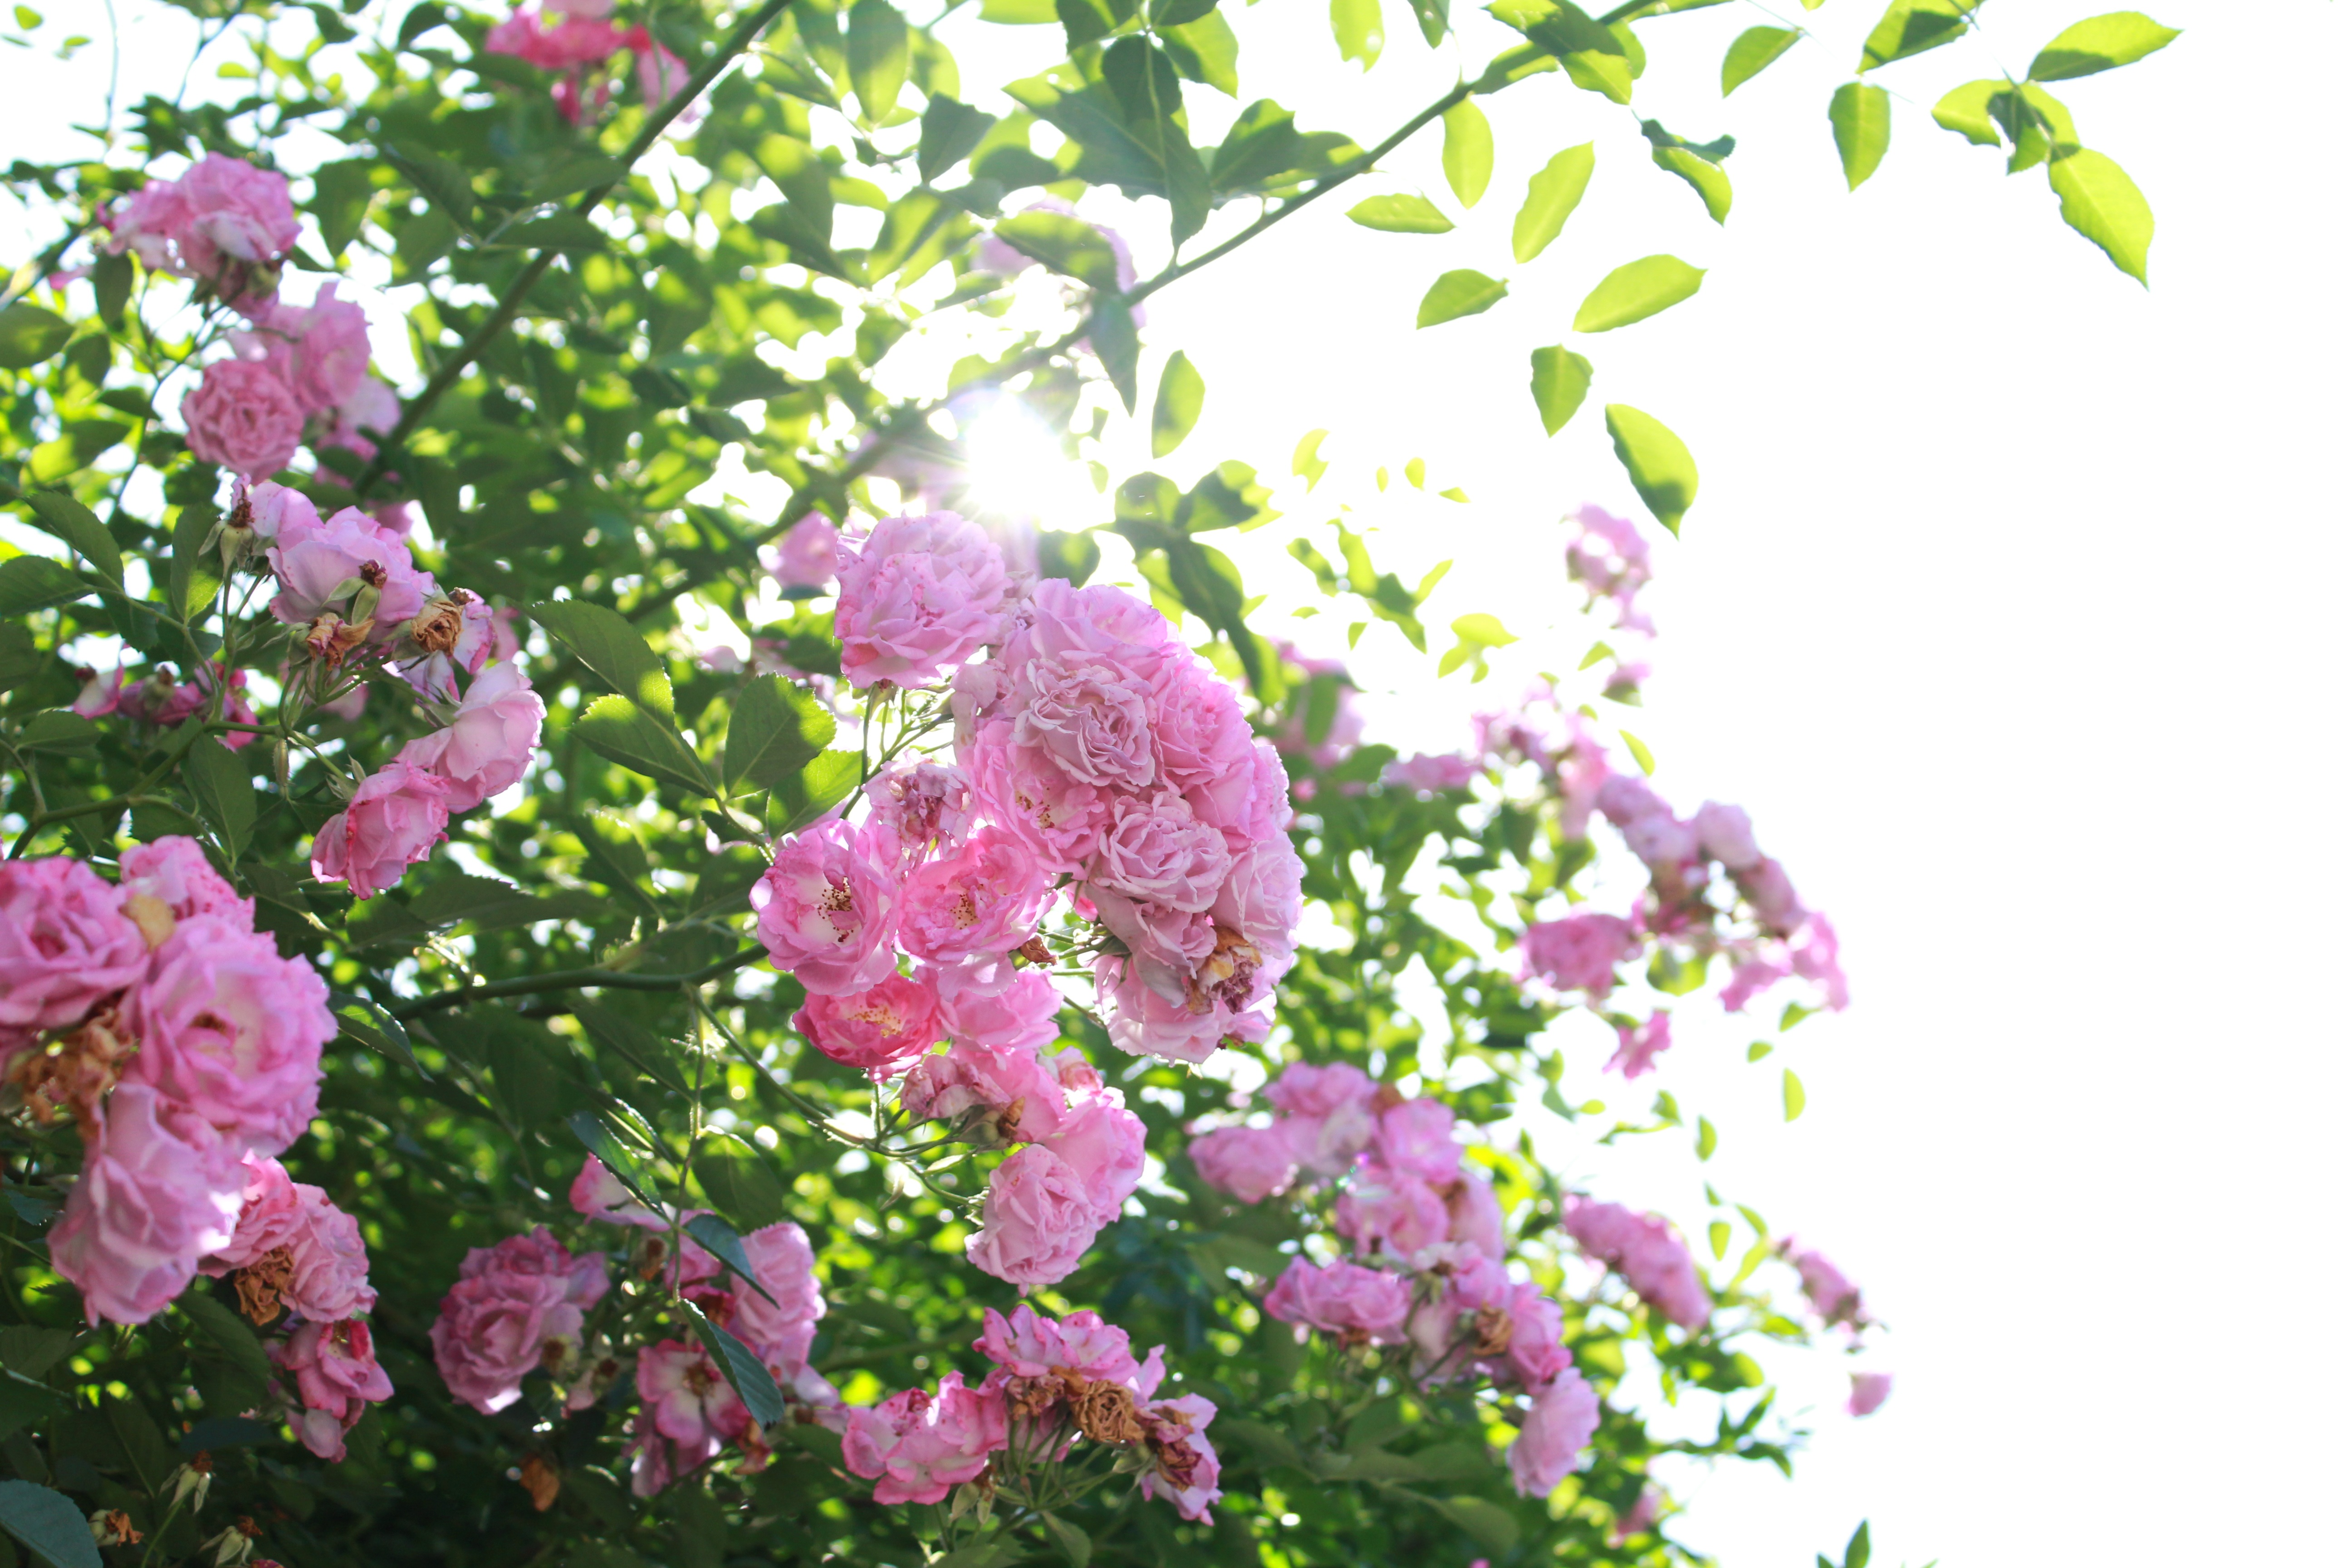
branch, blossom, plant, sunshine, flower, petal, fresh, botany, flora, hydrangea, flowers, shrub, beautiful, lilac, the leaves, flowering plant, tengman, irradiation, land plant